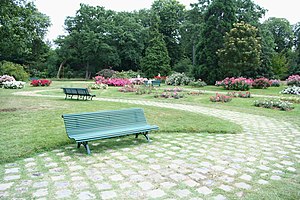
Roseraie de Bagatelle
"Roseraie de Bagatelle er en rosenhave i nordvesthjørnet af Bois de Boulogne i Paris. På initiativ af bystyret i Paris blev haven anlagt i 1905 af landskabsarkitekt Jean Claude Nicolas Forestier. Rosenhaven er en del af de fem samlinger af roser i Frankrig, som indgår i ""Den nationale samling"" ved konservatoriet for specialiserede plantesamlinger.